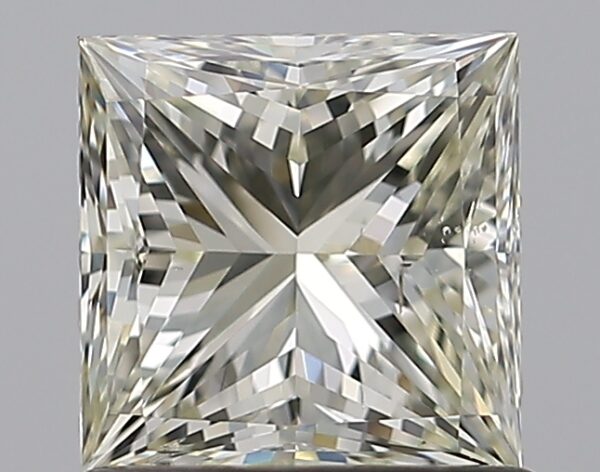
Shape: princess
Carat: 1
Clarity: SI1
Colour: M
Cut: EX
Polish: EX
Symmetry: VG
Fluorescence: F
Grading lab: GIA
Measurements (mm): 5.52 x 5.46 x 3.99